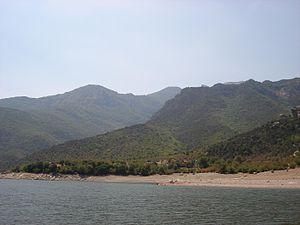
Le Tikvech ou Tikveš est une plaine de la Macédoine du Nord, connue pour sa viticulture. Elle se trouve au sud du pays, à l'ouest du fleuve Vardar. La région est marquée par de nombreux vignobles, des petites villes comme Kavadartsi et Negotino et le lac de Tikvech, le plus grand lac artificiel macédonien. Il est alimenté par la Tsrna, une rivière qui traverse la plaine avant de rejoindre le Vardar.
La viticulture a été introduite en Macédoine du Nord pendant l'Antiquité. Le pays, essentiellement montagneux, connaît un climat continental modéré et produit actuellement des cépages internationaux et locaux. Sa production est surtout orientée vers l'exportation, notamment vers l'Allemagne, et se développe rapidement, en raison de nombreux investissements. Le vignoble macédonien s'étend sur 28 000 hectares. Le pays produit 980 000 hectolitres de vin par an, pour 150 000 tonnes de raisin récolté. La plus grande entreprise, la Tikveš Winery, a été classée en 2008 parmi les trente meilleures marques mondiales lors du Salon international de l'alimentation.